Joe R. Lansdale

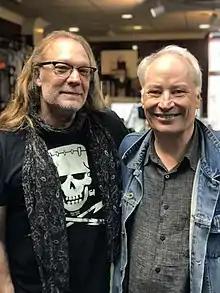
"The Walking Dead" Executive Producer Greg Nicotero with Lansdale

Lansdale was a contributing writer for "", credited with three episodes, namely (season 1, episode 26, which aired October 29, 1992), "Read My Lips"(season 1, episode #59 that aired May 10, 1993), and (season 4, episode 2, aired September 12, 1995). Lansdale also wrote "Identity Crisis" on "" (season 2, episode 6, airing September 15, 1997), and "Critters" (with Steve Gerber) for "The New Batman Adventures" (season 2, episode 2, airing September 19, 1998).